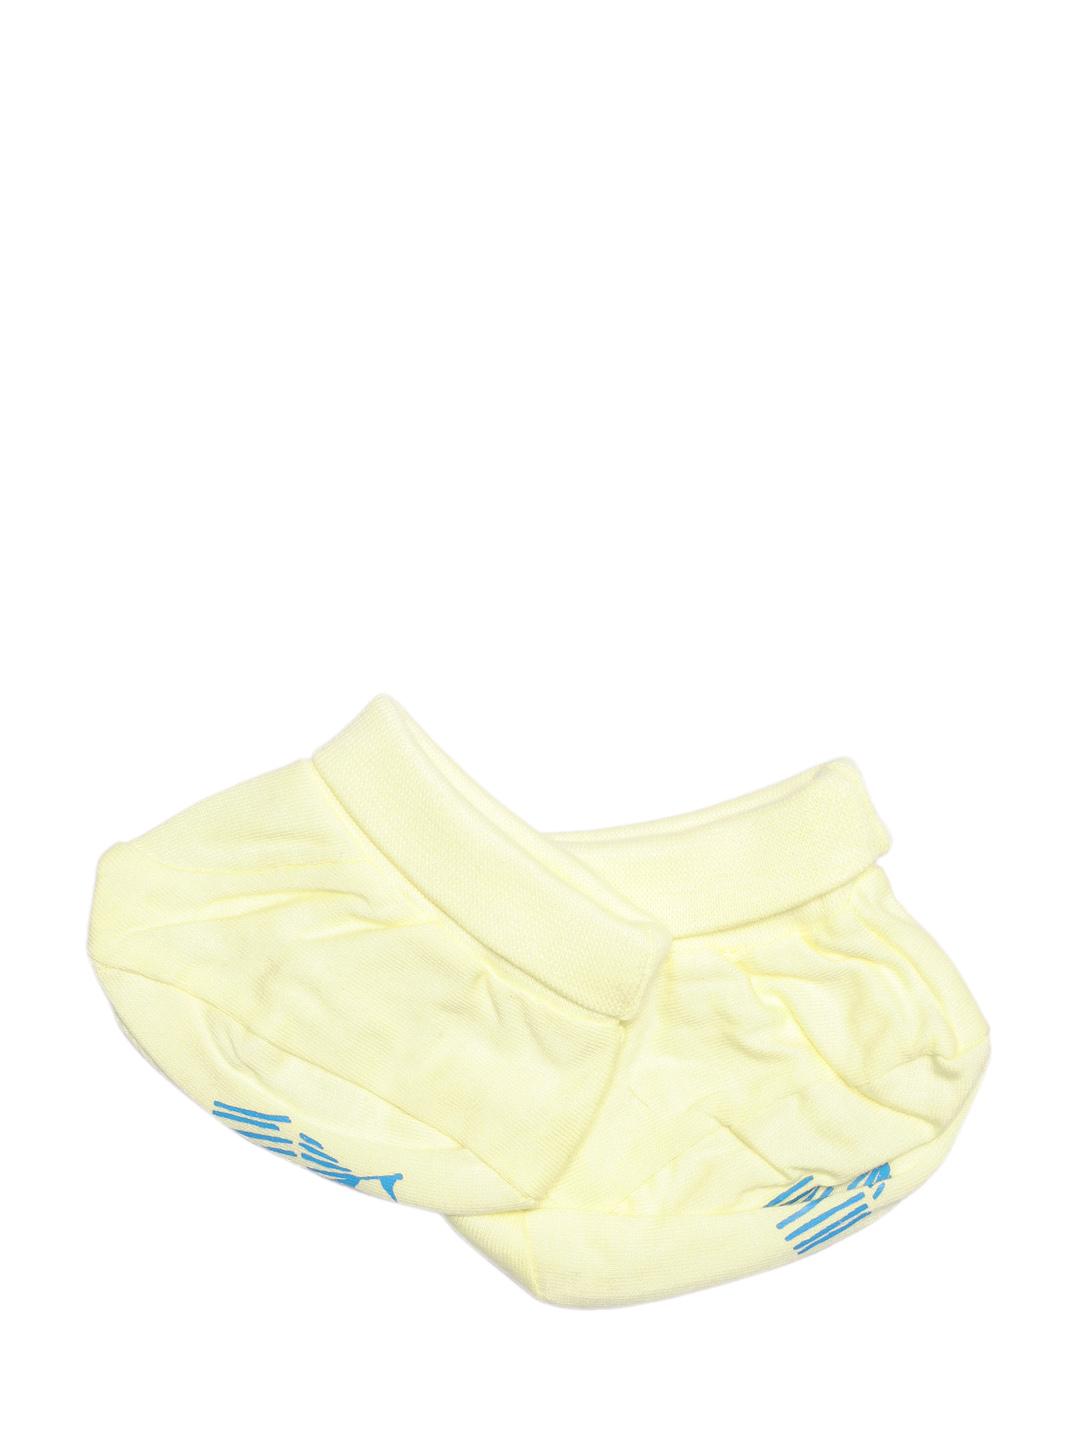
Madagascar 3 Infant Boys Yellow Booties
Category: Apparel / Socks / Booties
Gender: Boys
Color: Yellow
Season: Summer 2012
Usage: Casual